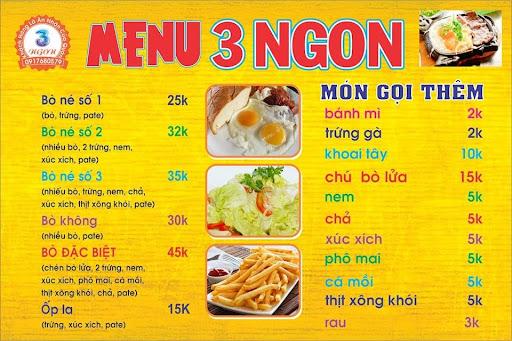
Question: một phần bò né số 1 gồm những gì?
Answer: một phần bò né số 1 gồm có bò, trứng và pate